North Eastern Railway (United Kingdom)

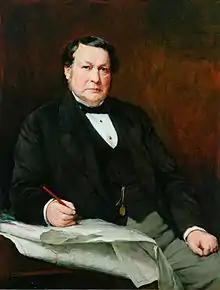
TE Harrison, portrait painted for the NER boardroom

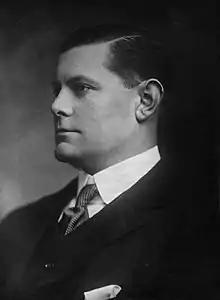
Eric Geddes seen in 1917 during his government service

The initial NER board of directors was drawn from the directors of its four constituent companies. A director of the NER from 1864, and deputy chairman from 1895 until his death in 1904, was ironmaster and industrial chemist Sir Lowthian Bell. His son Sir Hugh Bell was also a director; he had a private platform on the line between Middlesbrough and Redcar at the bottom of the garden of his house Red Barns. Gertrude Bell's biographer, Georgina Howell, recounts a story about the Bells and the NER: